David A. Weisiger

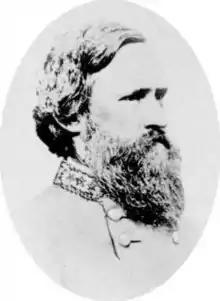

David Addison Weisiger (December 23, 1818 – February 23, 1899) was a Confederate States Army brigadier general during the American Civil War (Civil War). Weisiger served as a second lieutenant in the 1st Virginia Volunteers, an infantry regiment, during the Mexican–American War. After the war, he became a leading businessman in Petersburg, Virginia. Between 1853 and 1860, he served in the 39th Virginia Militia Regiment, rising from captain to colonel. After the Civil War, he was a bank cashier at Petersburg, Virginia and a businessman at Richmond, Virginia.